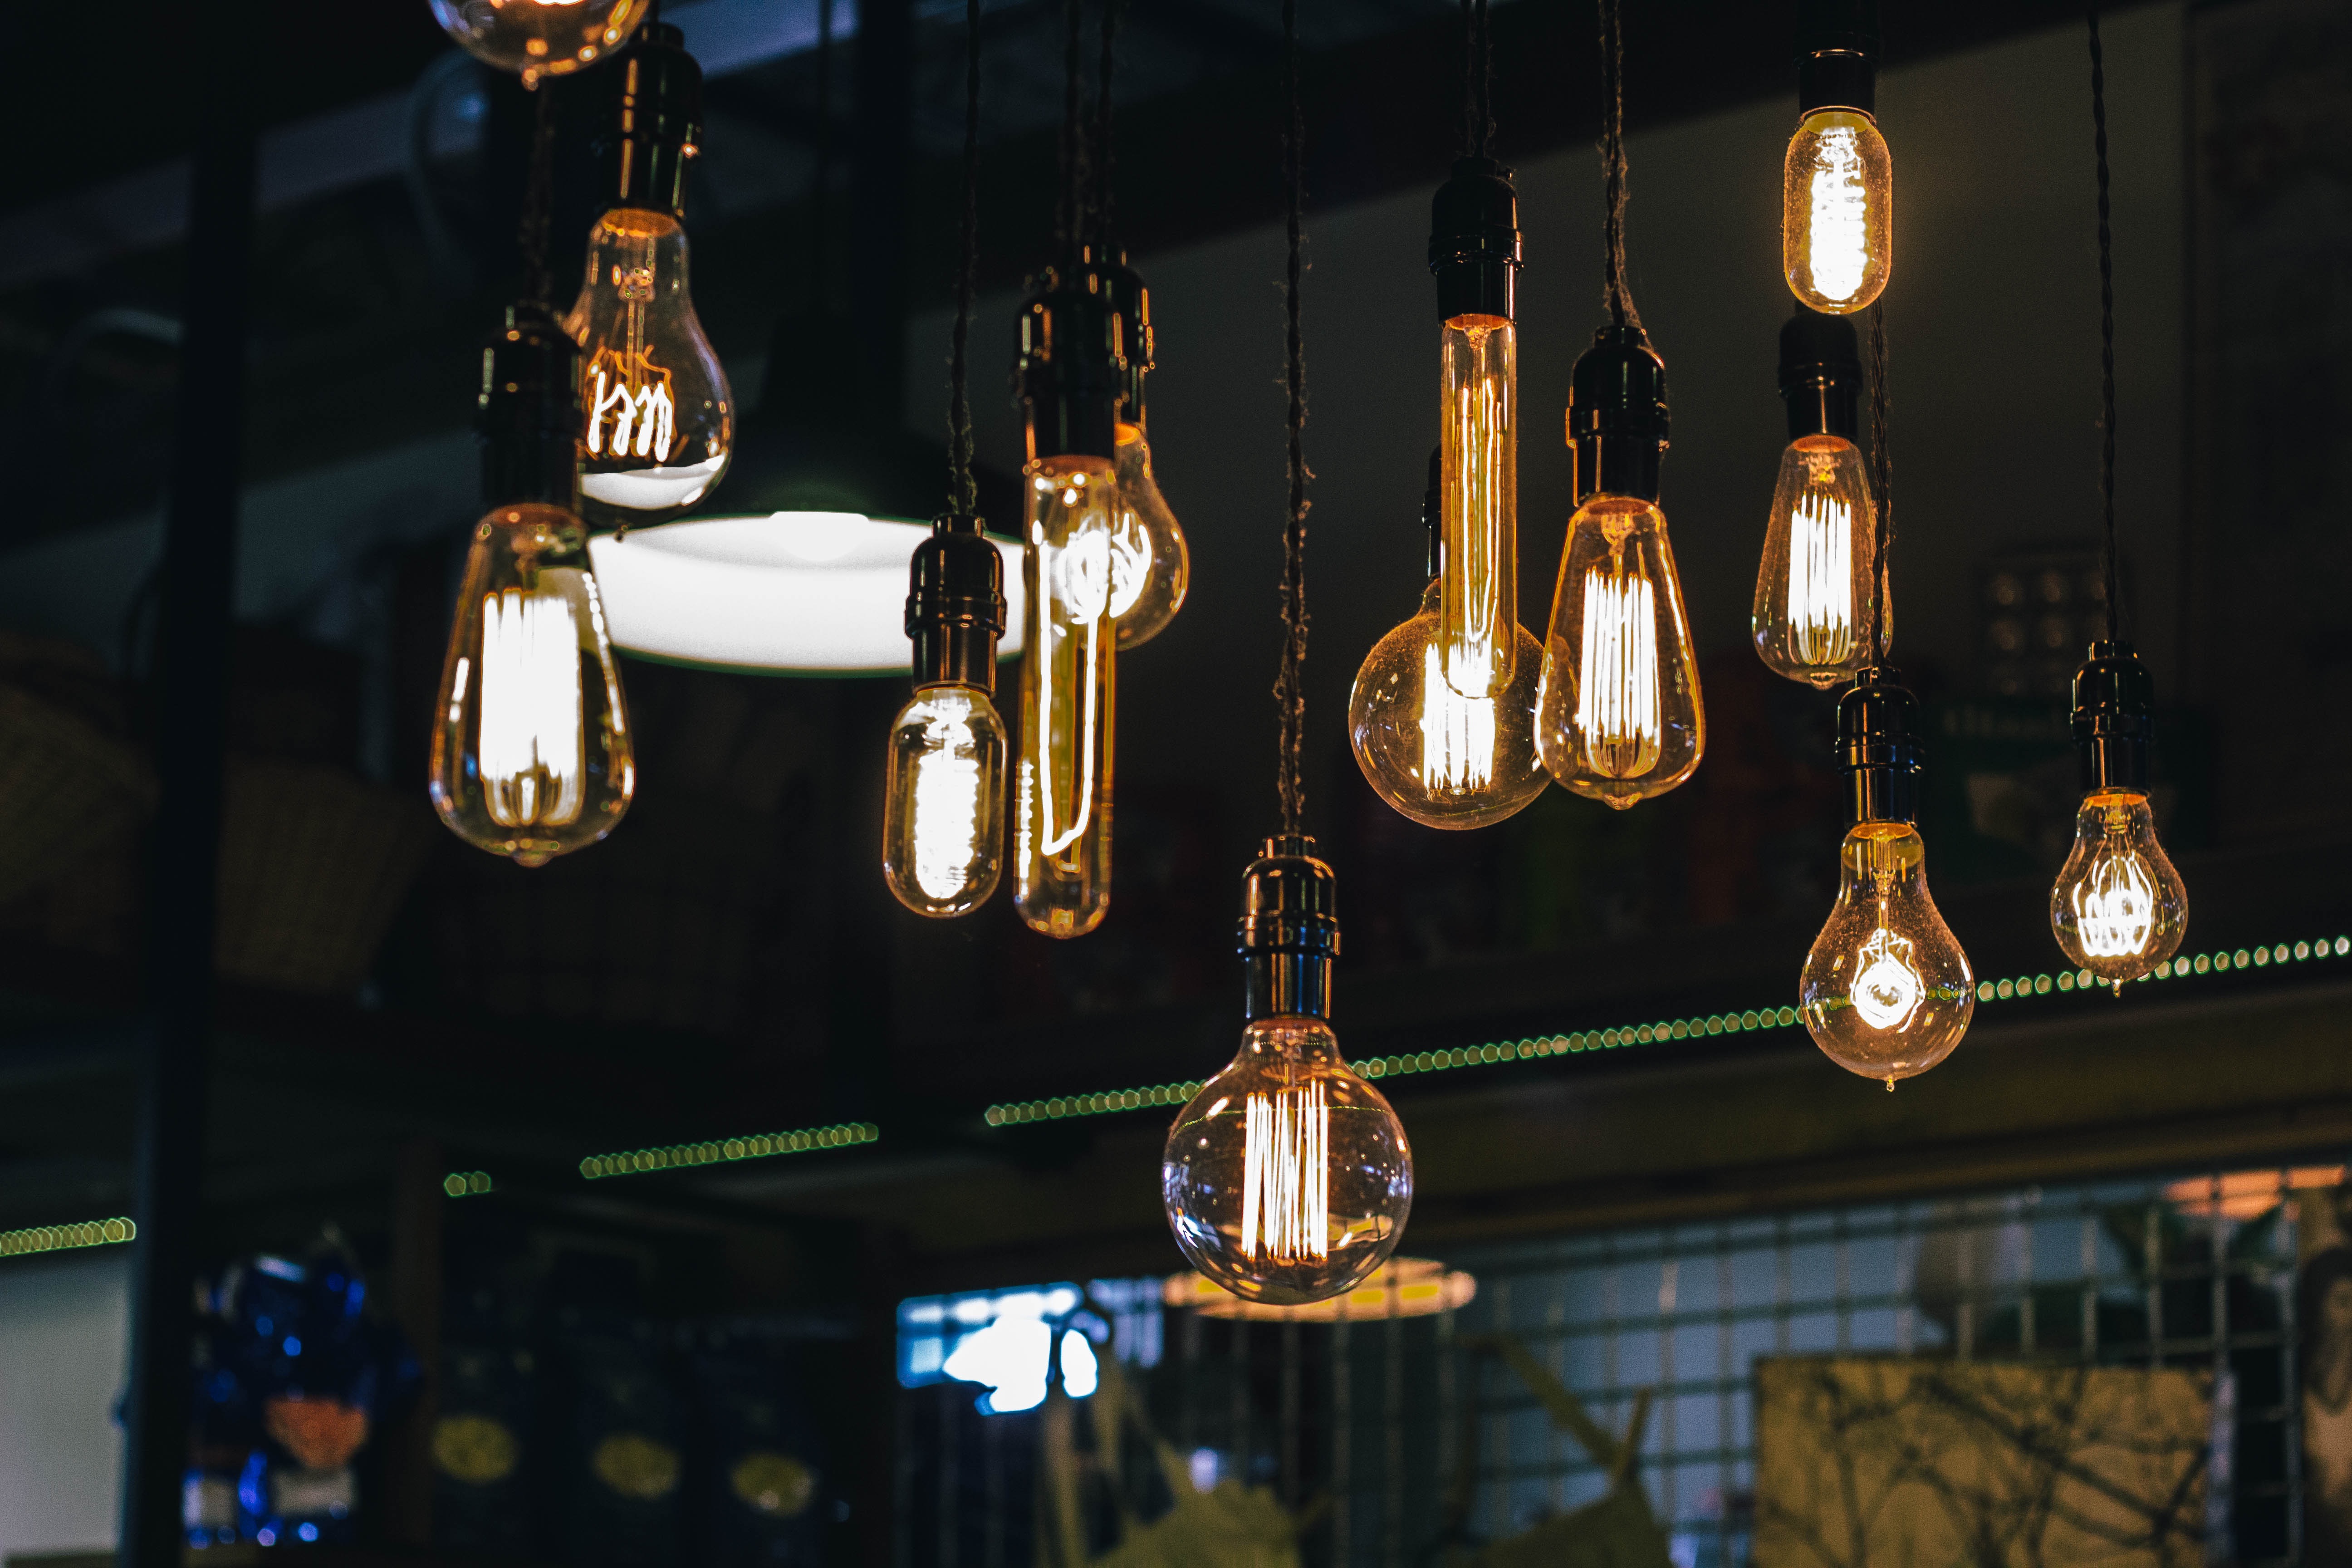
light, lighting, light fixture, chandelier, display window